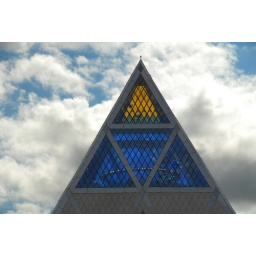
The top of the pyramid with stained glass windows by Brian Clarke in the colours of Kazakhstan's flag.